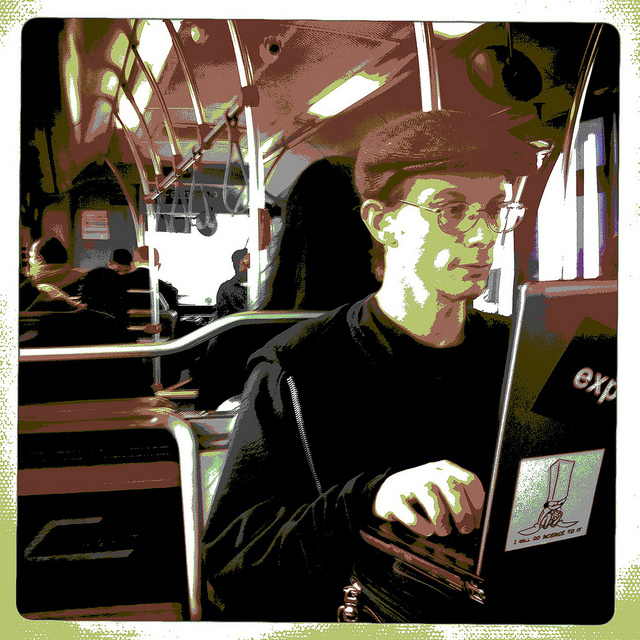
A man sitting on a bus while holding a laptop.

a man working on a laptop on a bus